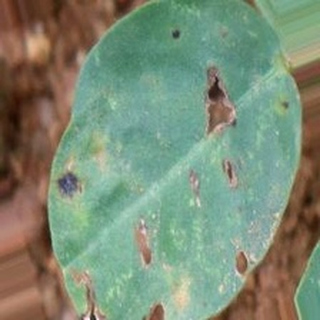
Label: groundnut_late_leaf_spot